Foreman-Case House

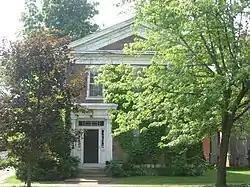
Foreman-Case House, June 2011

Foreman-Case House, also known as the Foreman-Case-Schermerhorn House, is a historic home located at Delphi, Carroll County, Indiana, United States. It was built about 1851, and is a two-story, Greek Revival style red brick dwelling with a front gable roof. It has a two-story, hip roofed rear section, with a brick first story and frame second story.